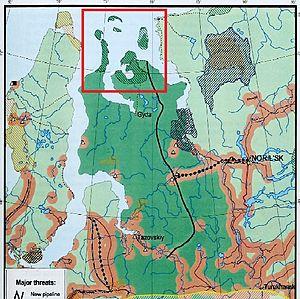
Zapovednik est le terme employé pour décrire, dans les anciennes républiques soviétiques, les aires naturelles protégées, avec pour objectif de les conserver « éternellement vierges ». Il s’agit du plus haut degré de protection environnementale et concerne des zones strictement protégées et dont l’accès au public est restreint.